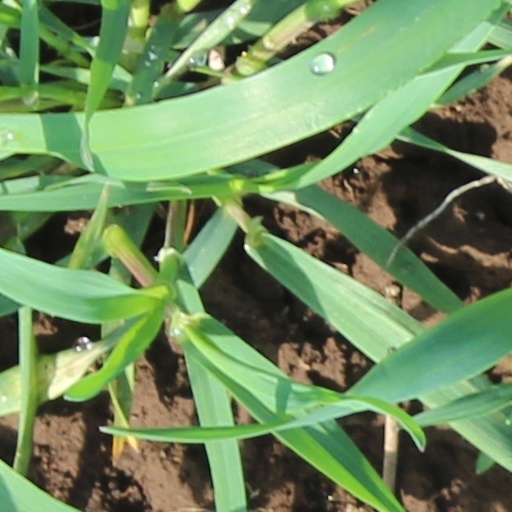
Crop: wheat